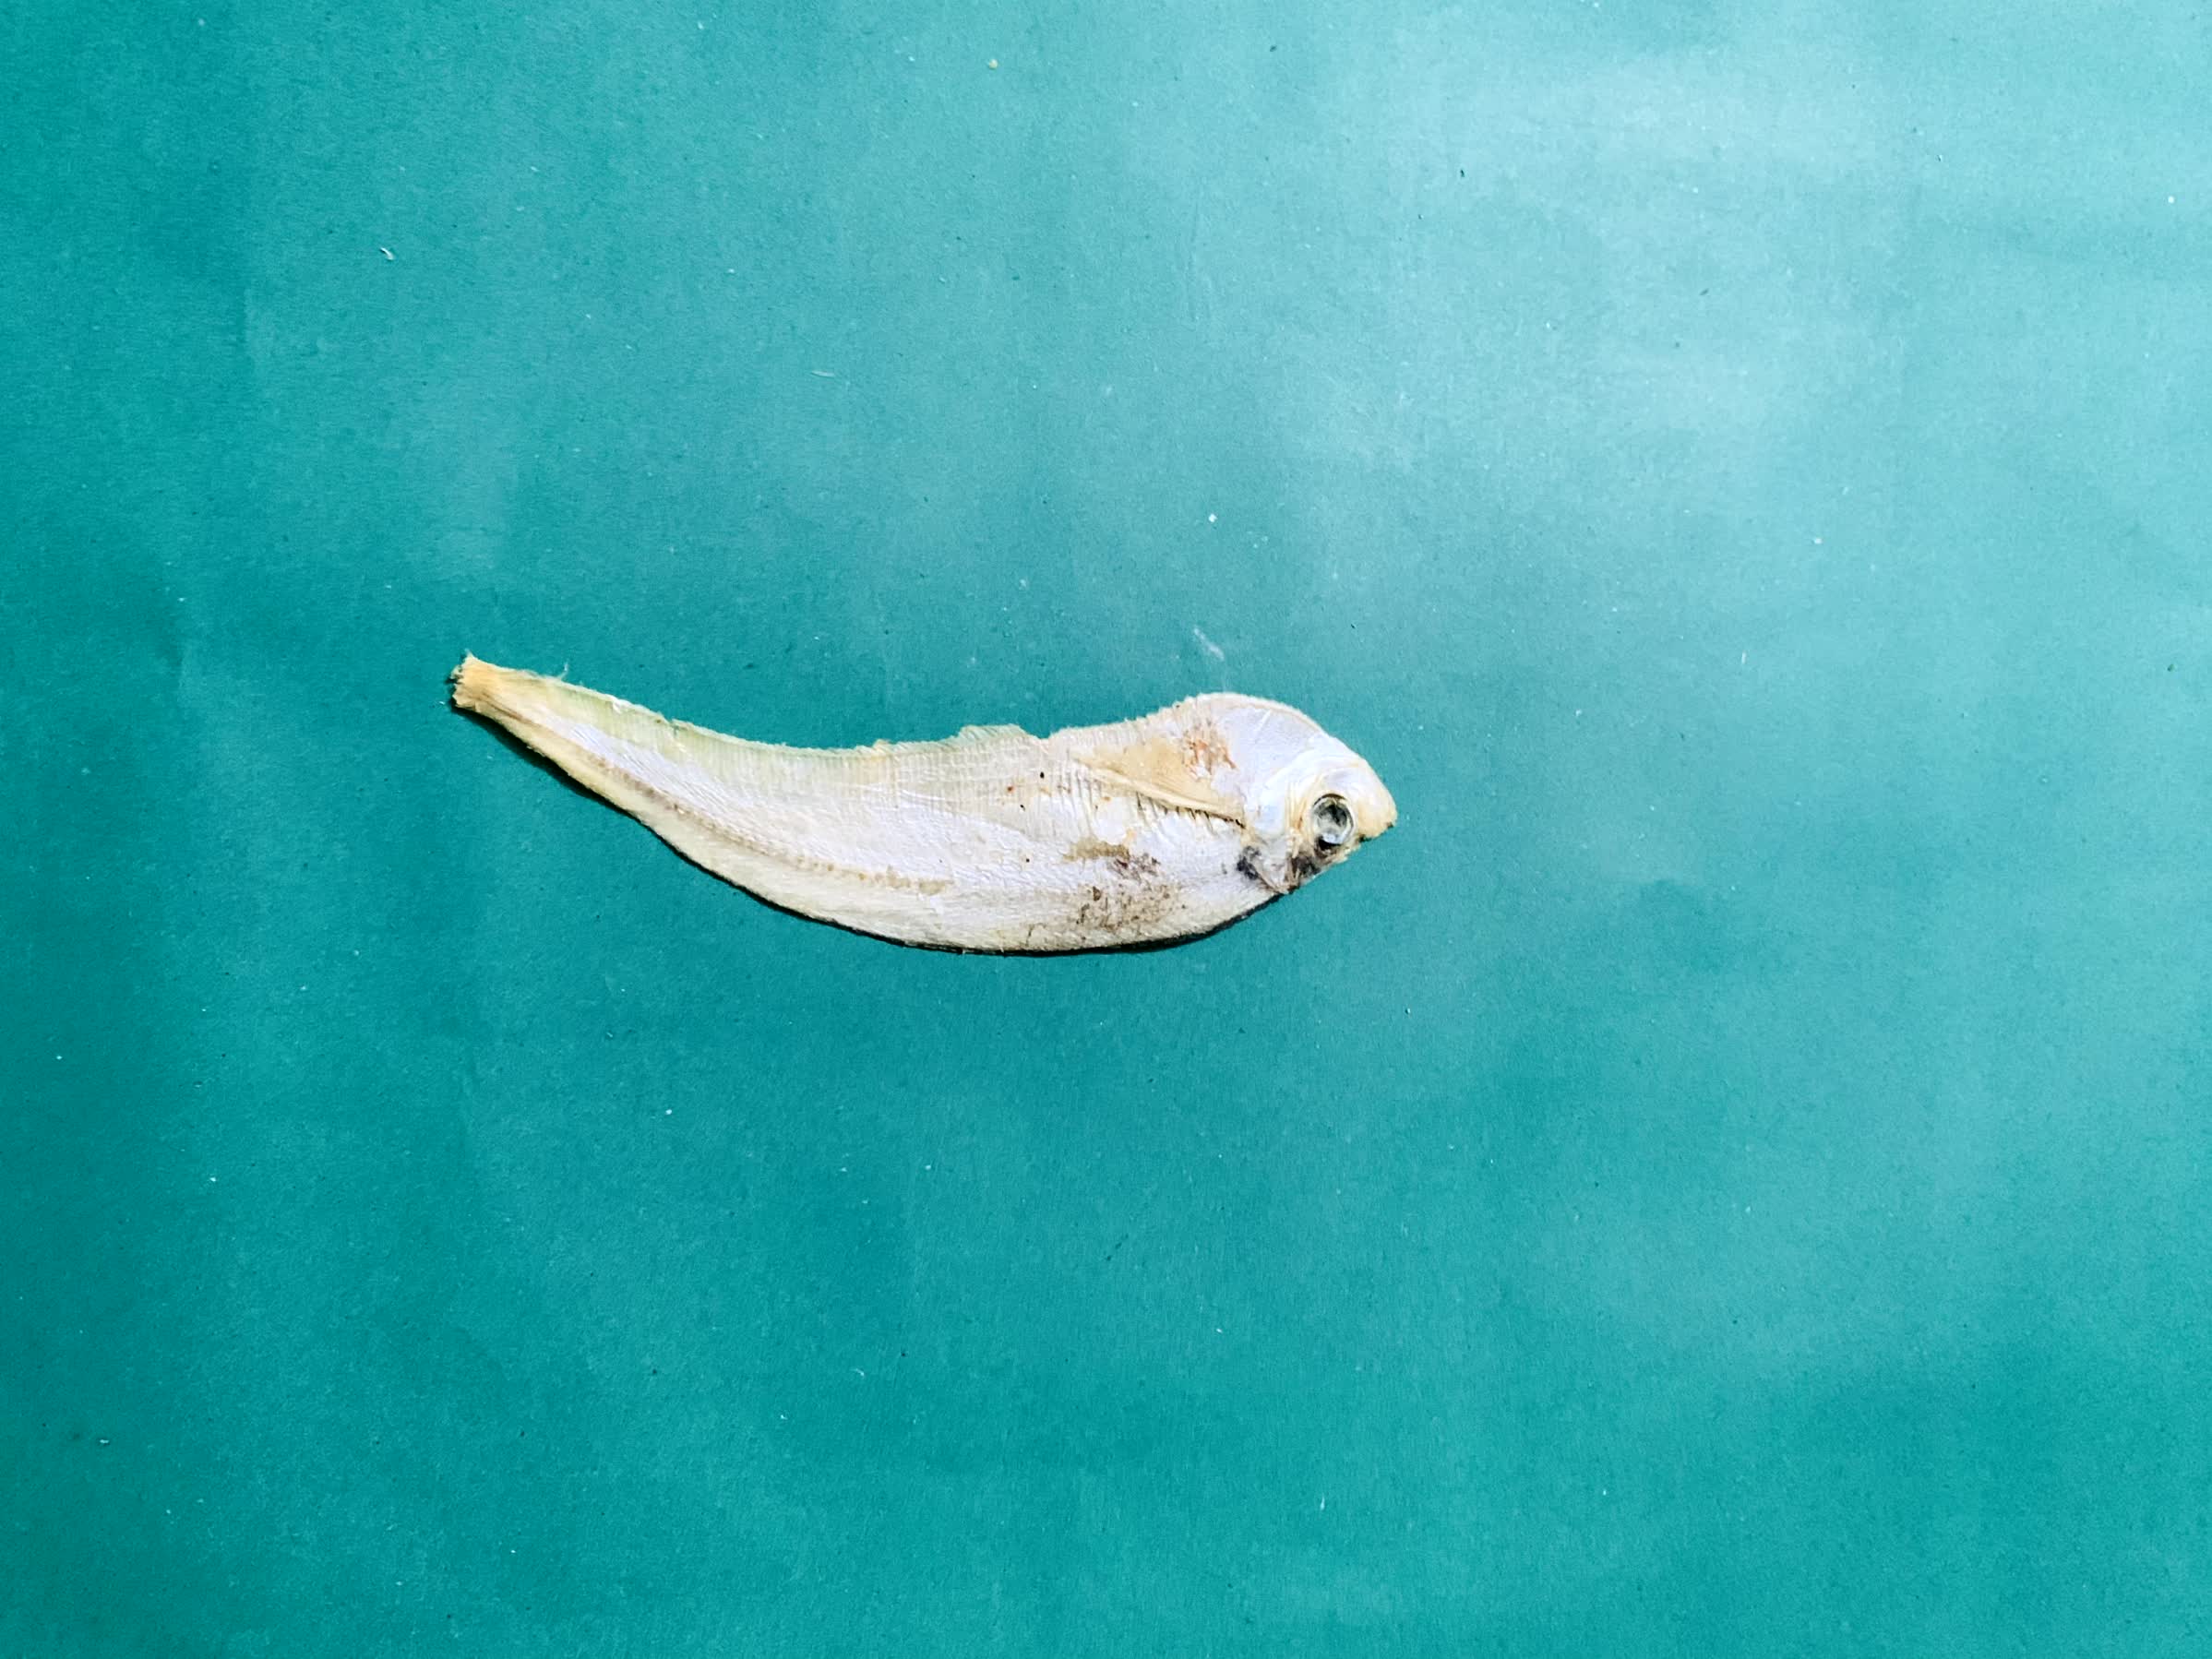
Species: Shukna Feuwa